Heya (sumo)

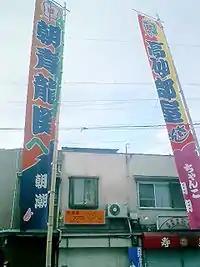
banners in front of Takasago stable quarters in Higashiōsaka (left bearing the name of Asashōryū and right bearing the name of the stable.

Since stable members live in a brotherhood similar to a family, they are forbidden to fight another member of their stable during tournaments. This rule was not always the norm and during the Edo period, stablemates could compete against each other. The current rule was introduced in particular because of the fear that wrestlers who share the same training, coaches, hobbies and meals would give in to the temptation of wanting to help a stablemate. Since stables are generally created by transferring wrestlers from an original stable, match-ups between wrestlers who used to belong to the same stable are also avoided as much as possible. A special rule nonetheless dictates that wrestlers from the same can fight each other in a playoff situation for a , or divisional championship. Since wrestlers don't compete directly with each other, this system encourages a sense of unity and loyalty between members of a given stable.